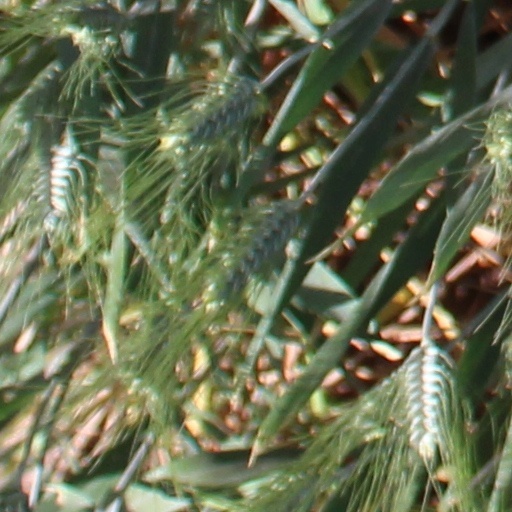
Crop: wheat